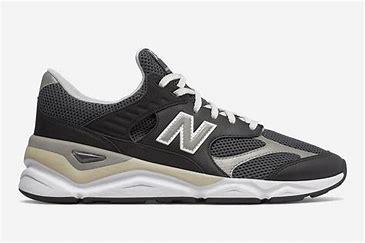
Brand: New
Model: Balance New Balance X 90